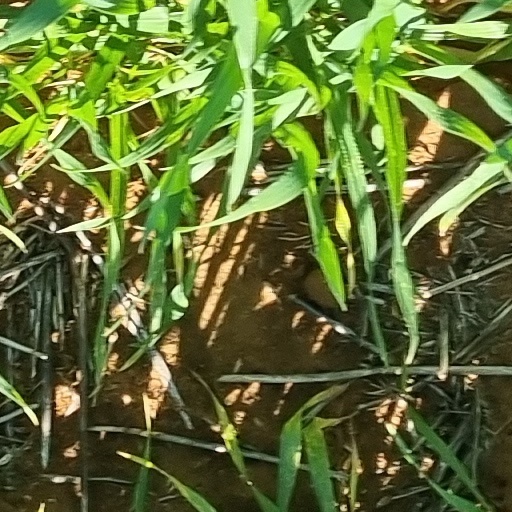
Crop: wheat